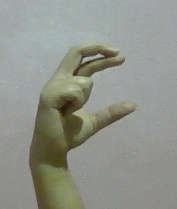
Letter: thal